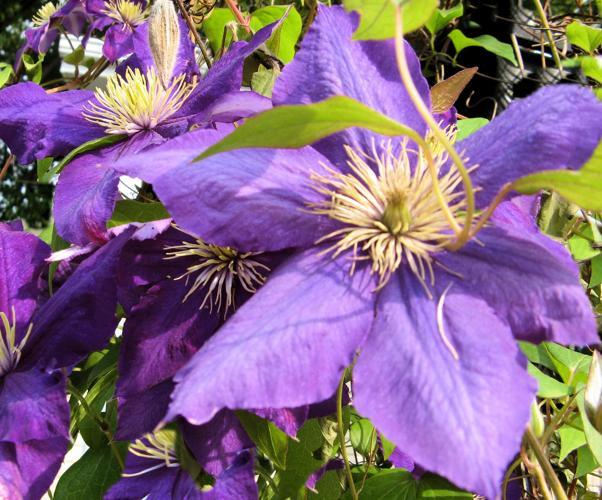
Label: clematis